Mariano Arosemena

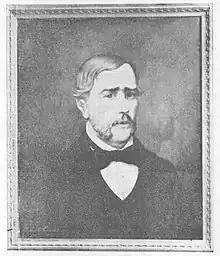
Portrait by Roberto Lewis.

Mariano Arosemena de la Barrera (Panama; — Lima) was neoclassical writer, journalist and politician who lived in the Isthmus of Panama when it was part of Gran Colombia. Arosemena married Dolores de Quesada y Velarde with whom he had his son, Justo Arosemena, a politician and writer considered the "father of Panamanian nationality."